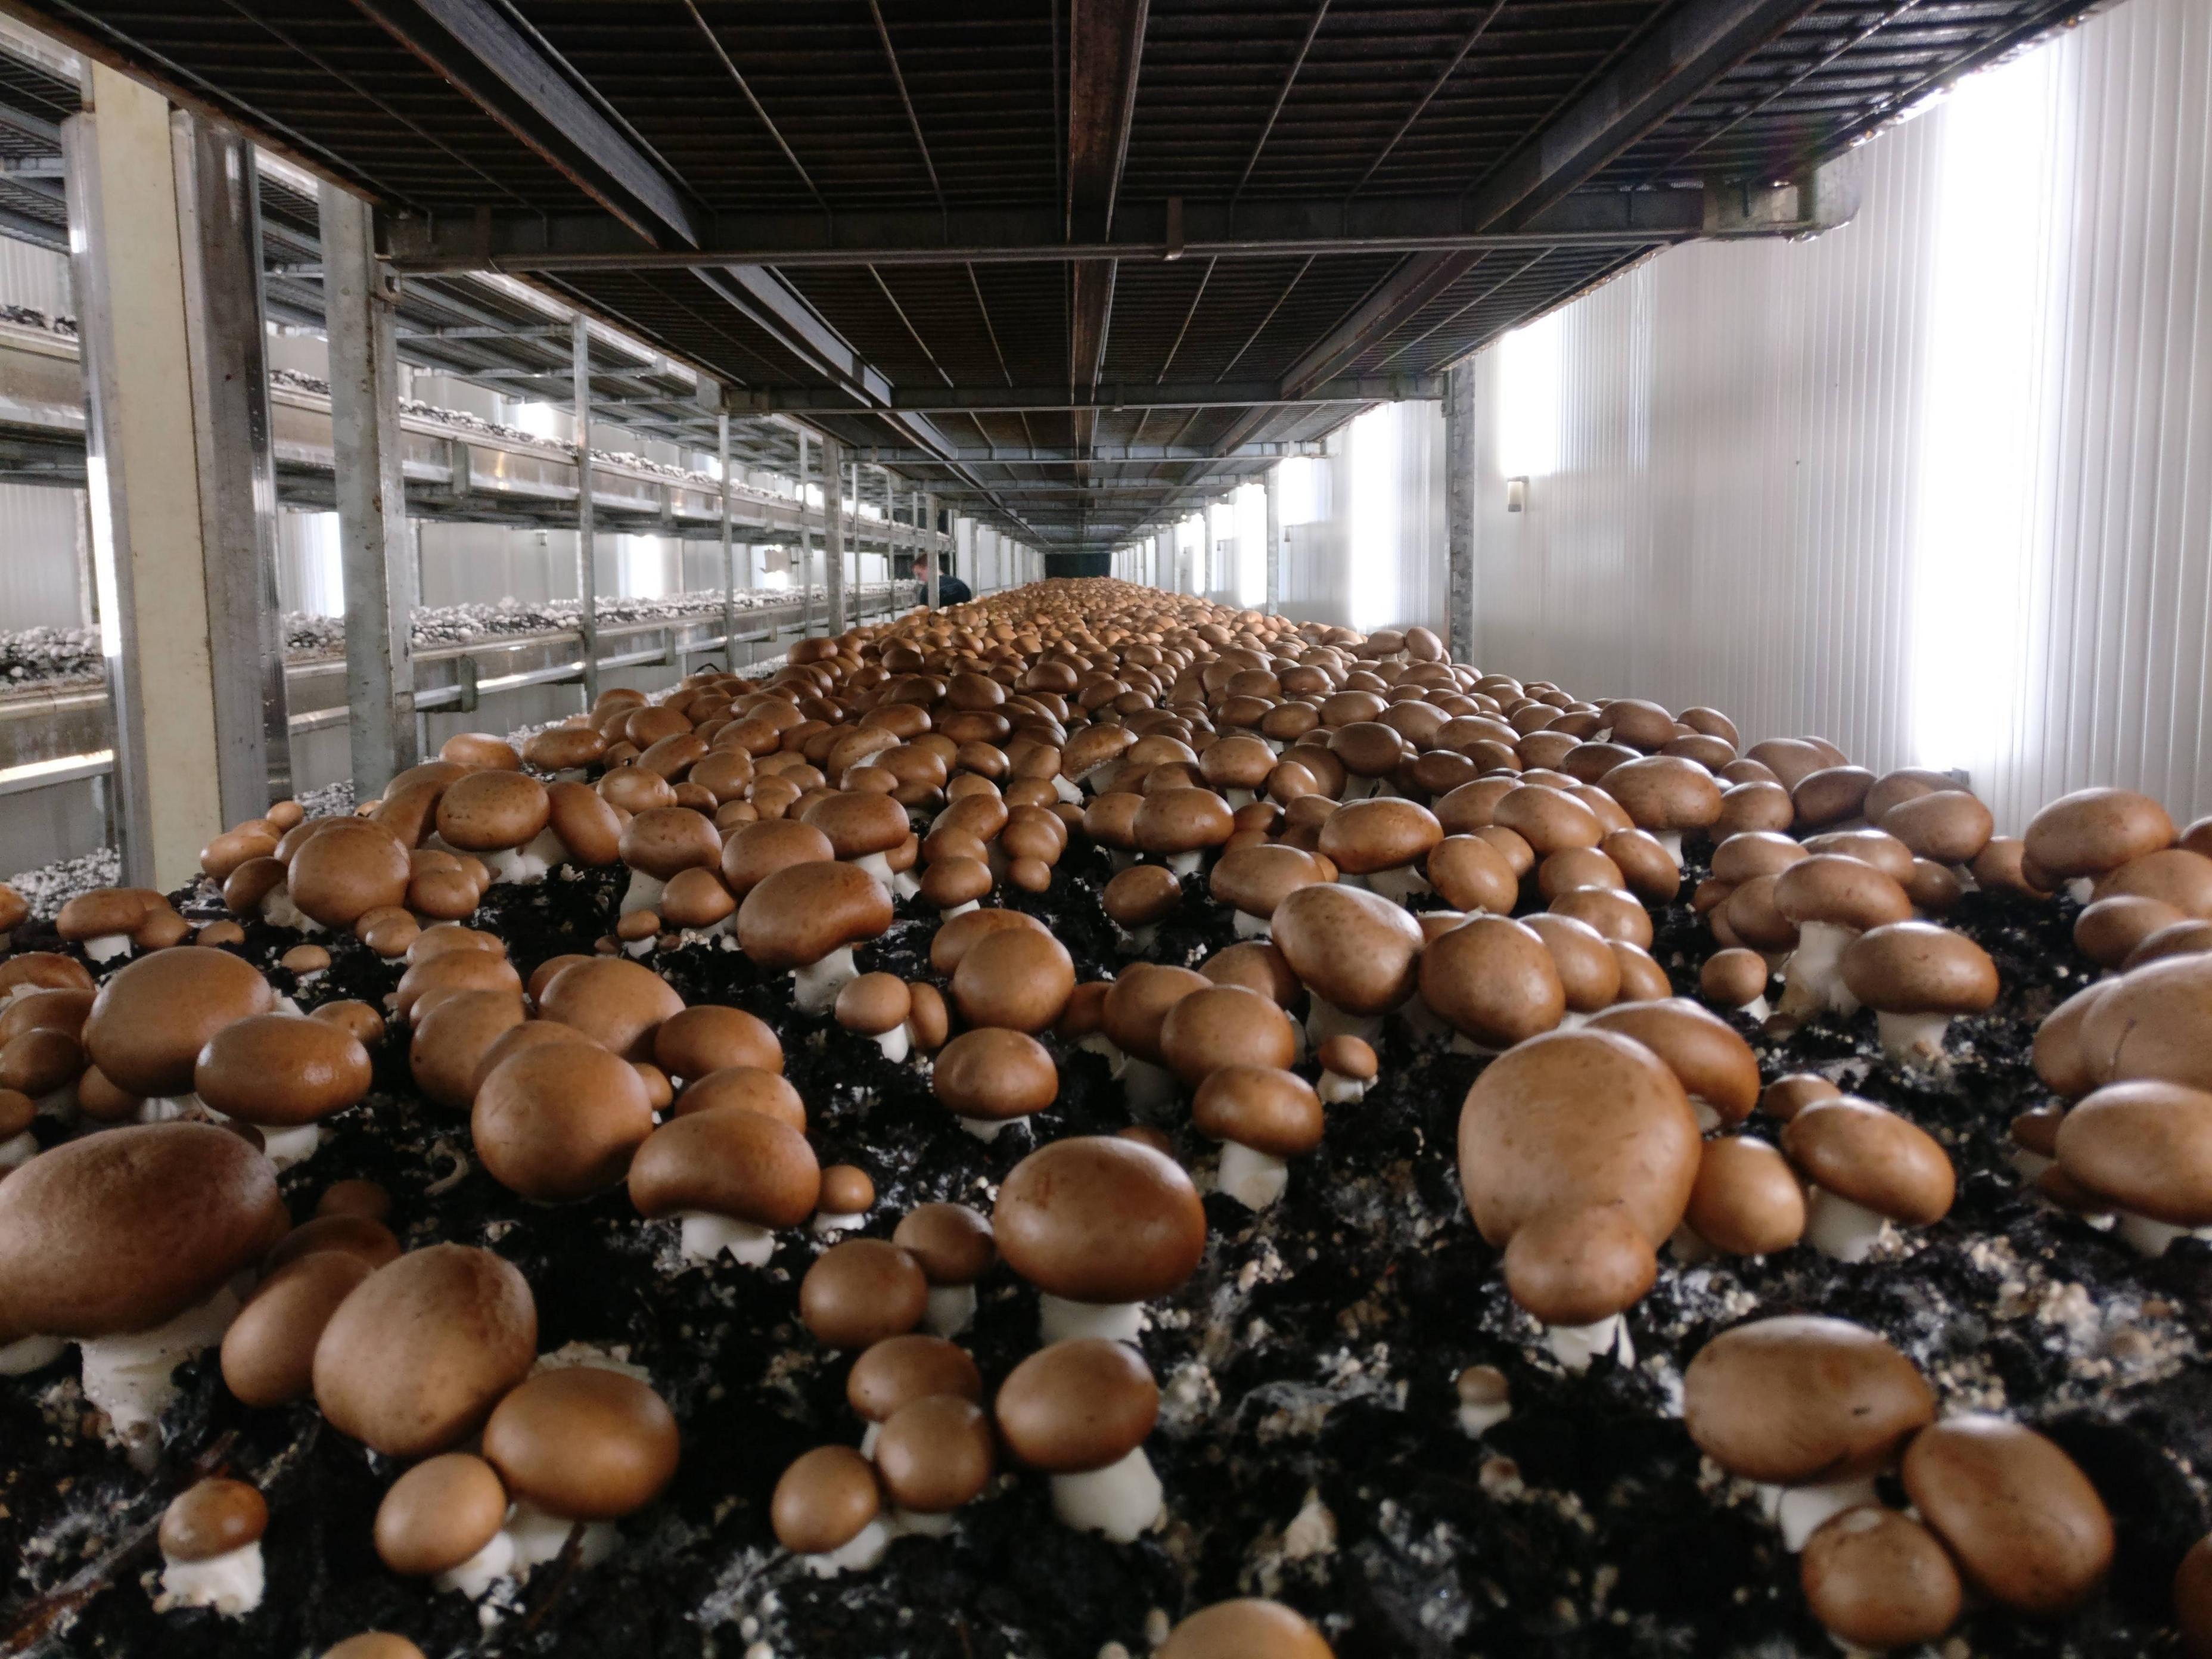
Mimea iliyopo katika bomba maalumu ambapo maji hupita katika mfumo huo ili kuwezesha ukuaji wa mimea; kilimo hiki ni kilimo cha hydroponi kinachowezesha ukuaji wa mimea kwa kutumia maji bila kuhusisha udongo.